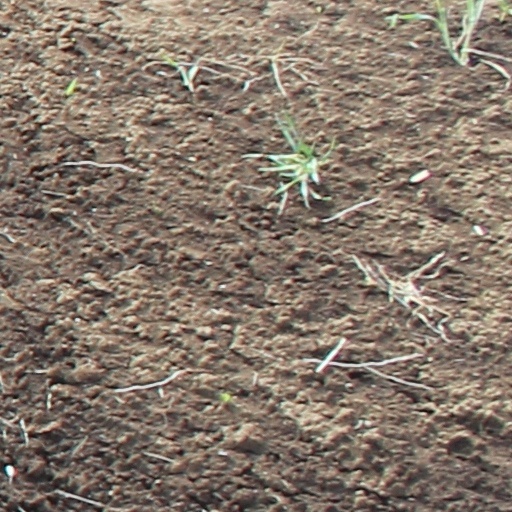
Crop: wheat